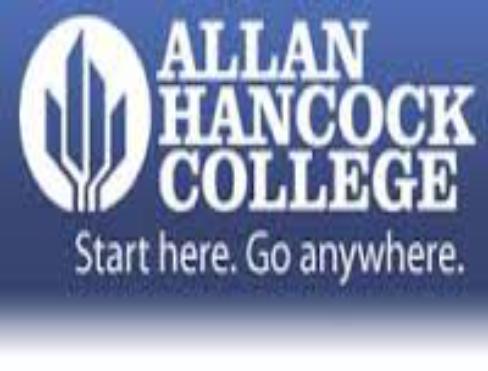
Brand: Hancock-1
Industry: Necessities